Caligula (film)

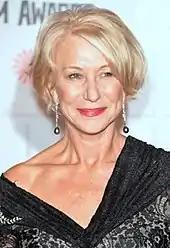
Helen Mirren was cast as Caesonia, wife of Caligula. Mirren described the film as an "irresistible mix of art and genitals".

An edited version of the film had a limited run in a small town near Forlì, Italy before opening in Rome on Sunday, November 11, 1979. In Rome, it was the highest-grossing film of the weekend, with a gross of $59,950 from 6 theaters. The film was confiscated by Italian police on November 15 with the Pubblico Ministero calling many scenes in the film "flagrantly obscene".